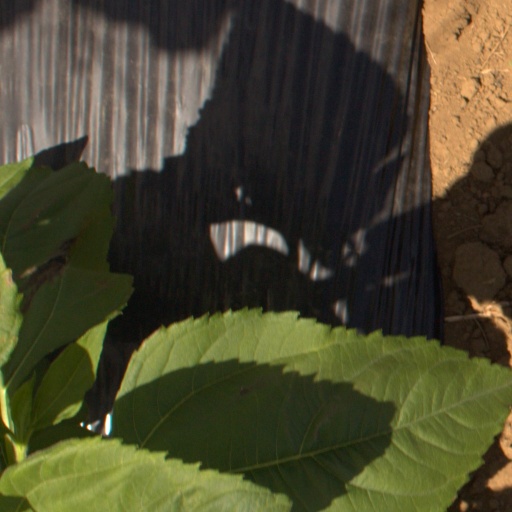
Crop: Jerusalem artichoke